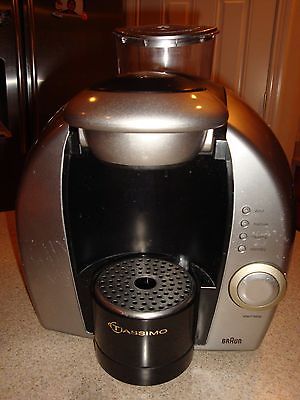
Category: coffee maker